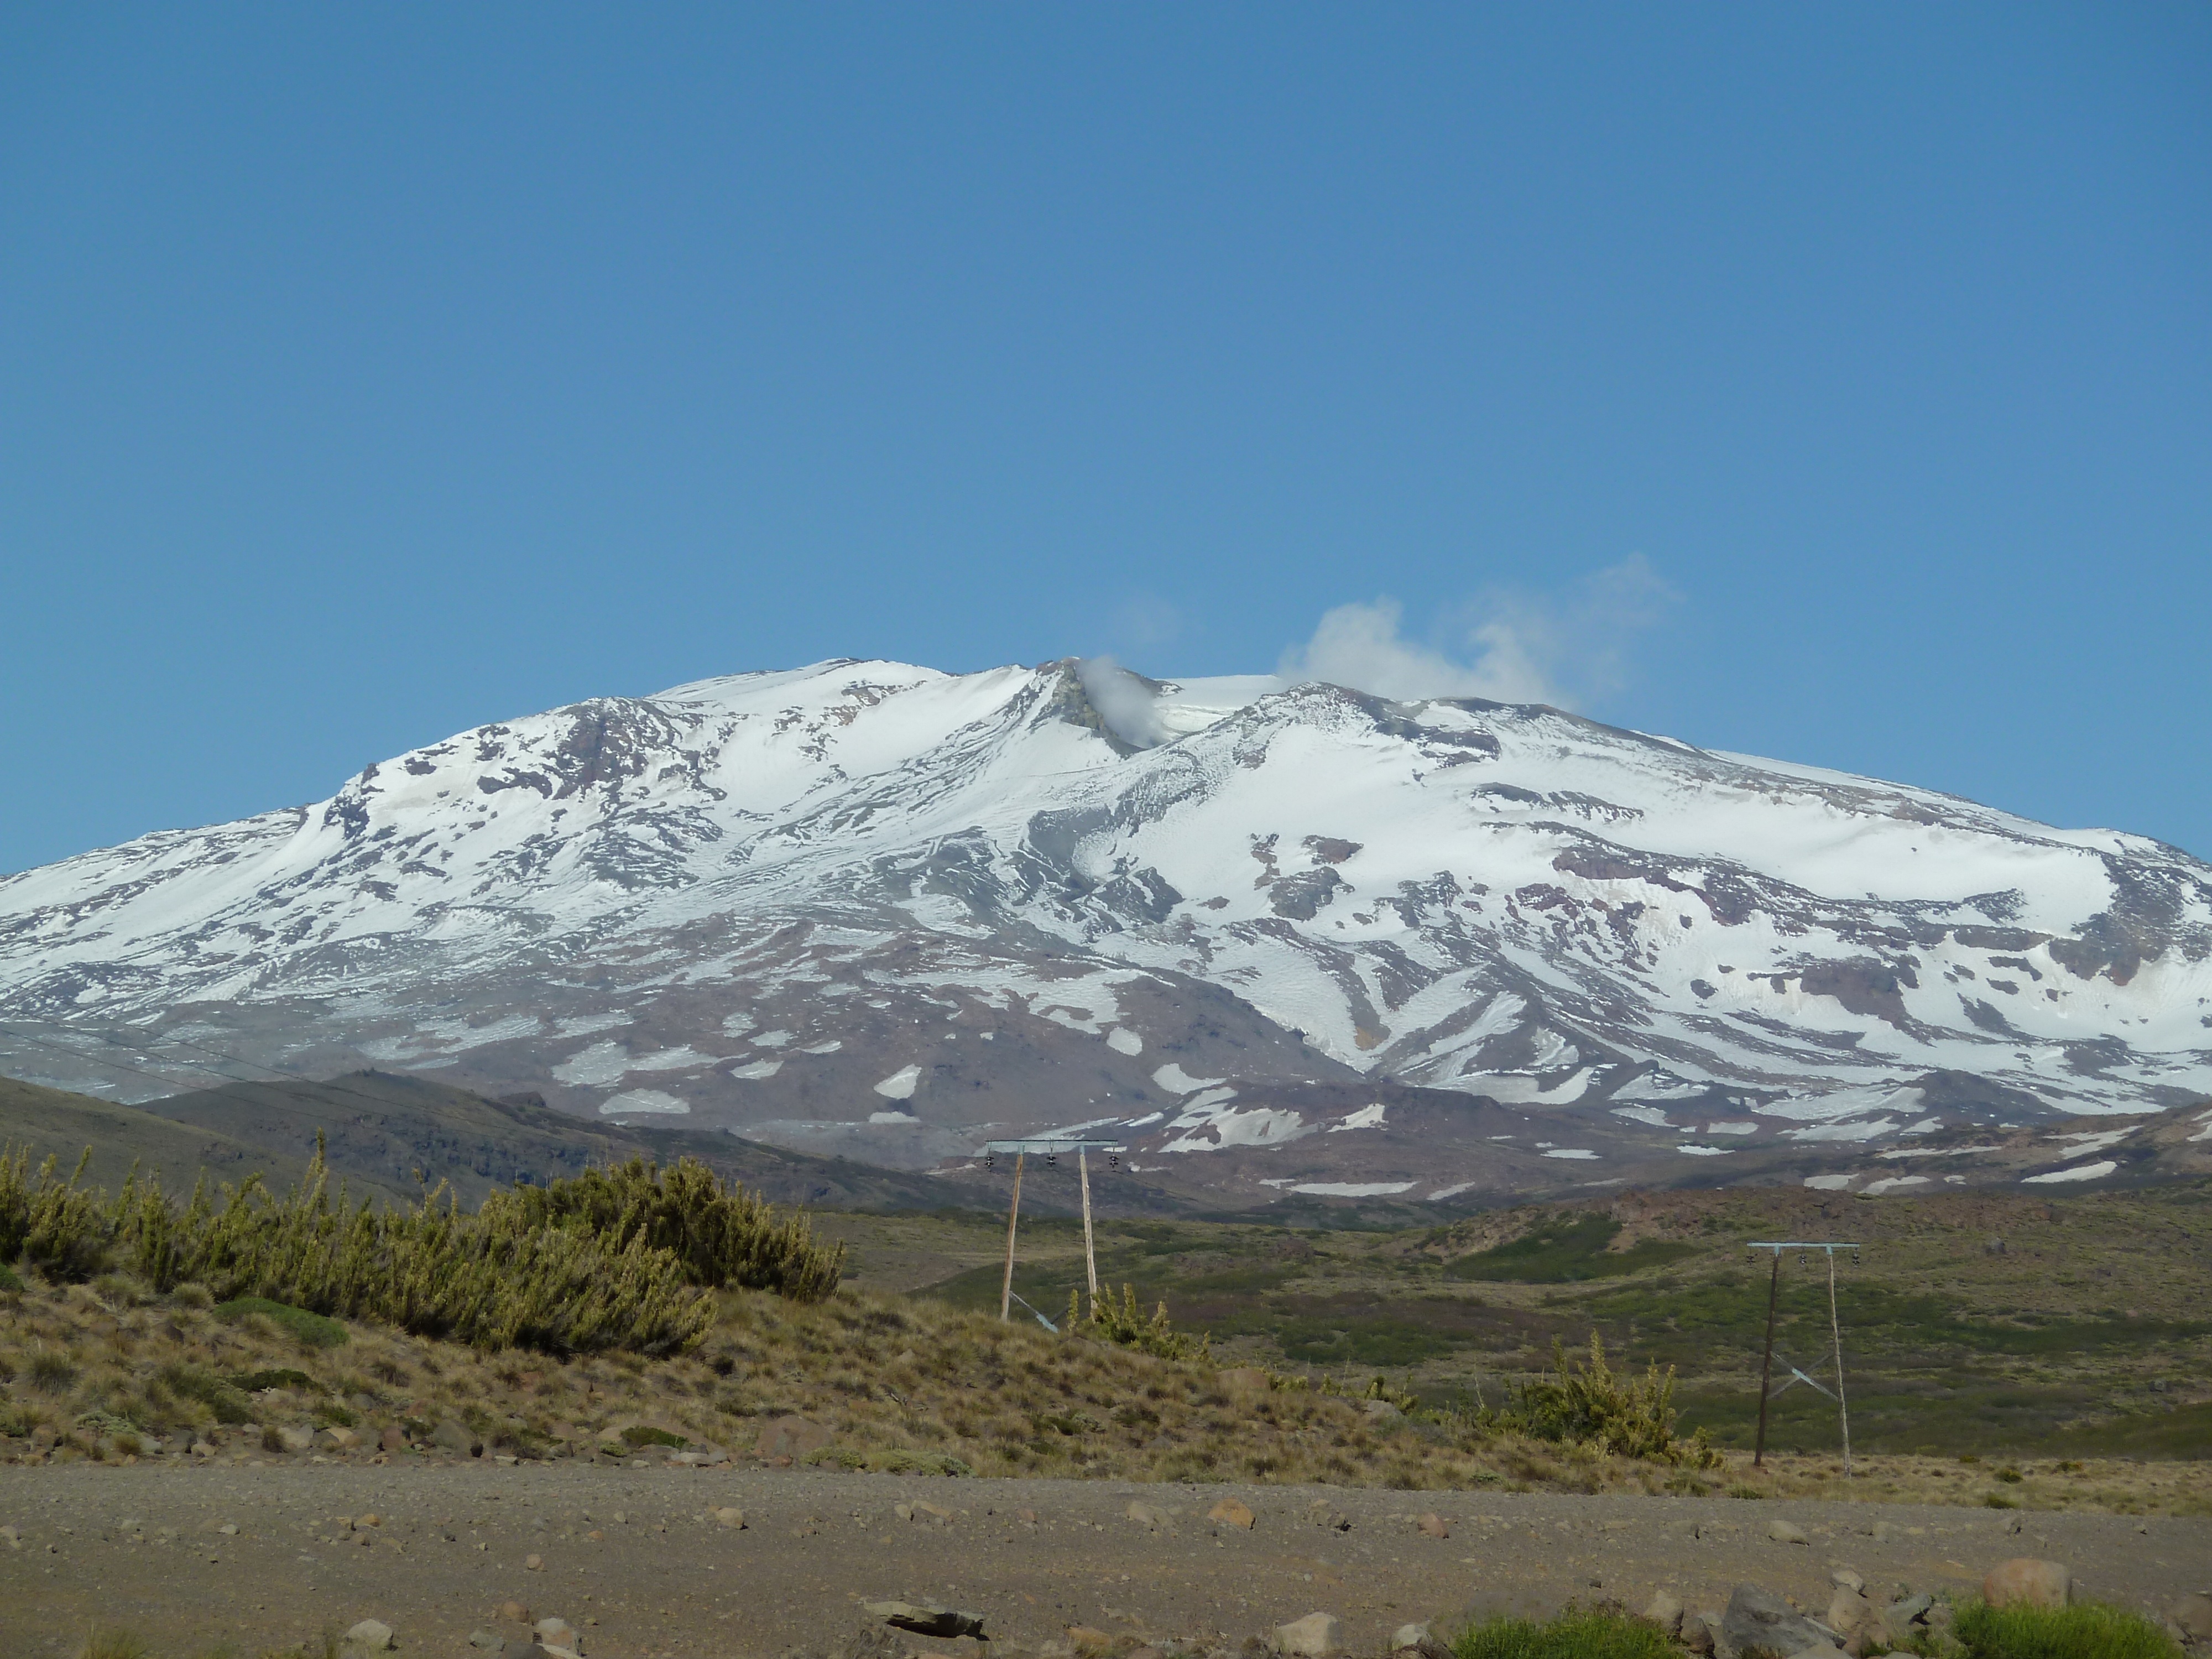
landscape, wilderness, mountain, snow, steam, hill, mountain range, volcano, highland, ridge, plain, plateau, argentina, fell, loch, andes, patagonia, ecosystem, landform, mountain pass, copahue, geographical feature, mountainous landforms